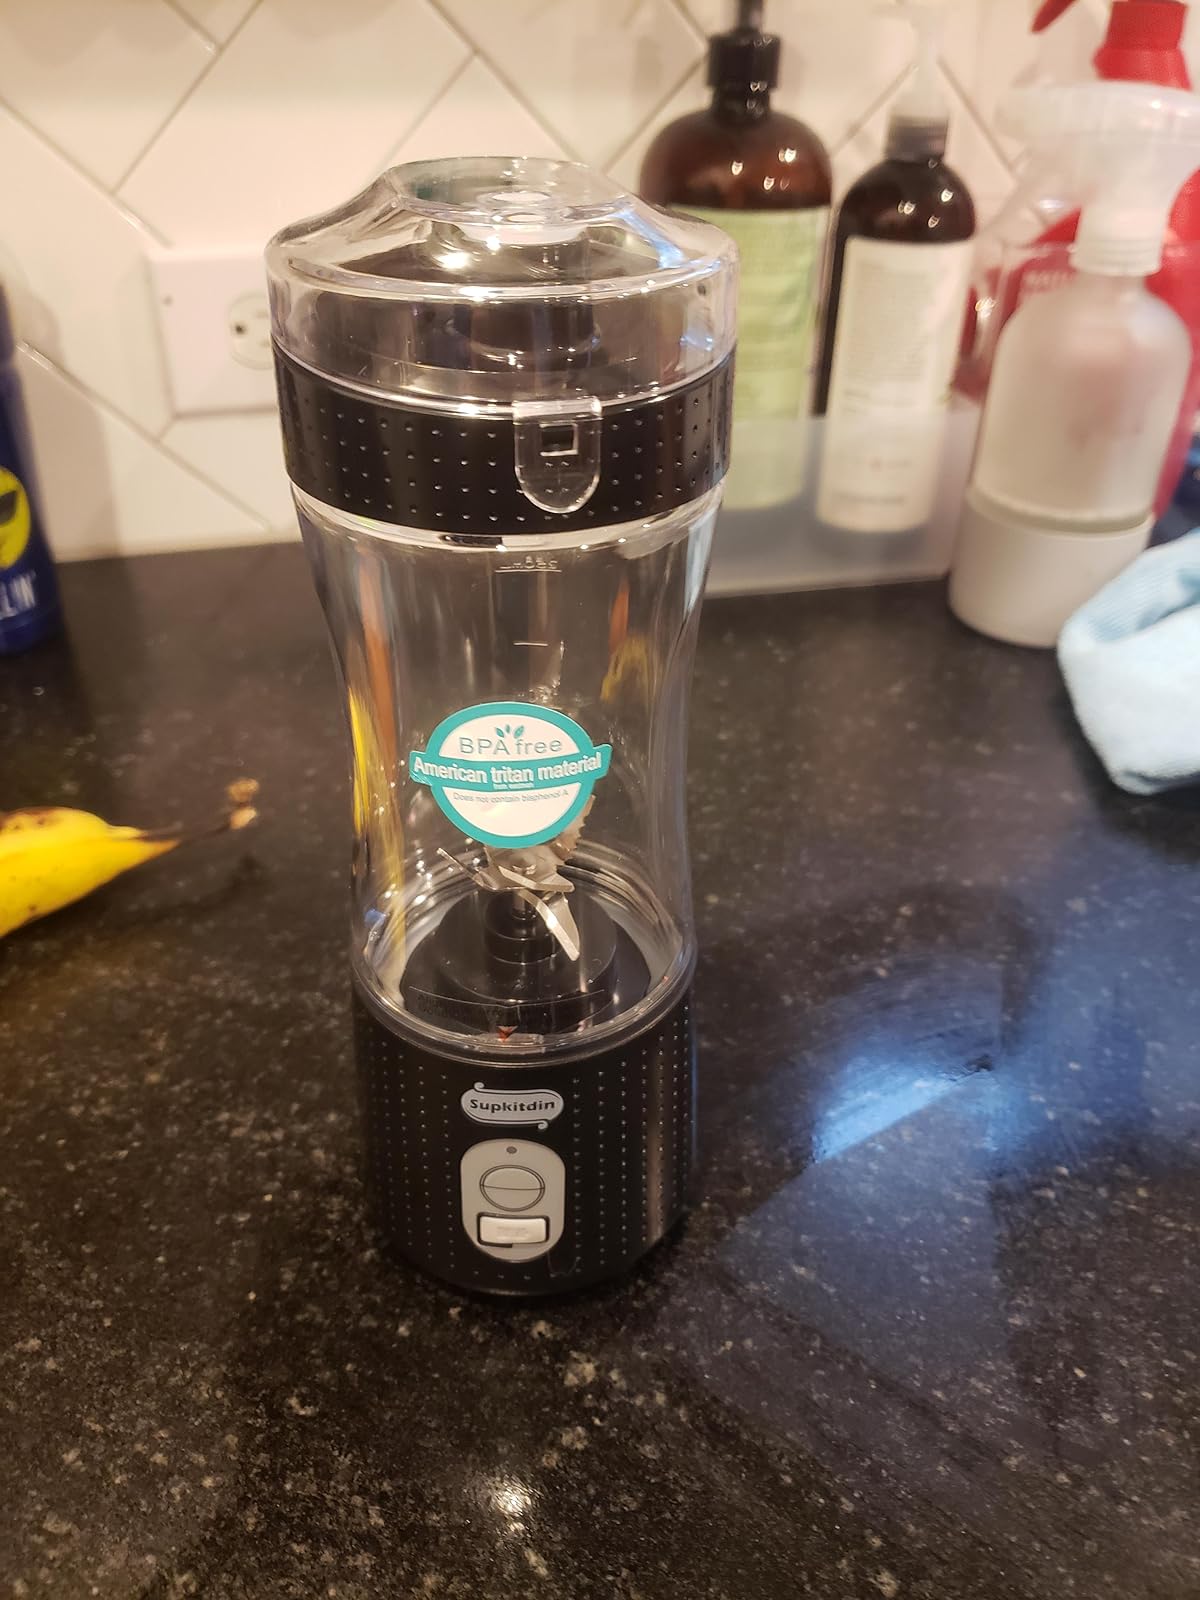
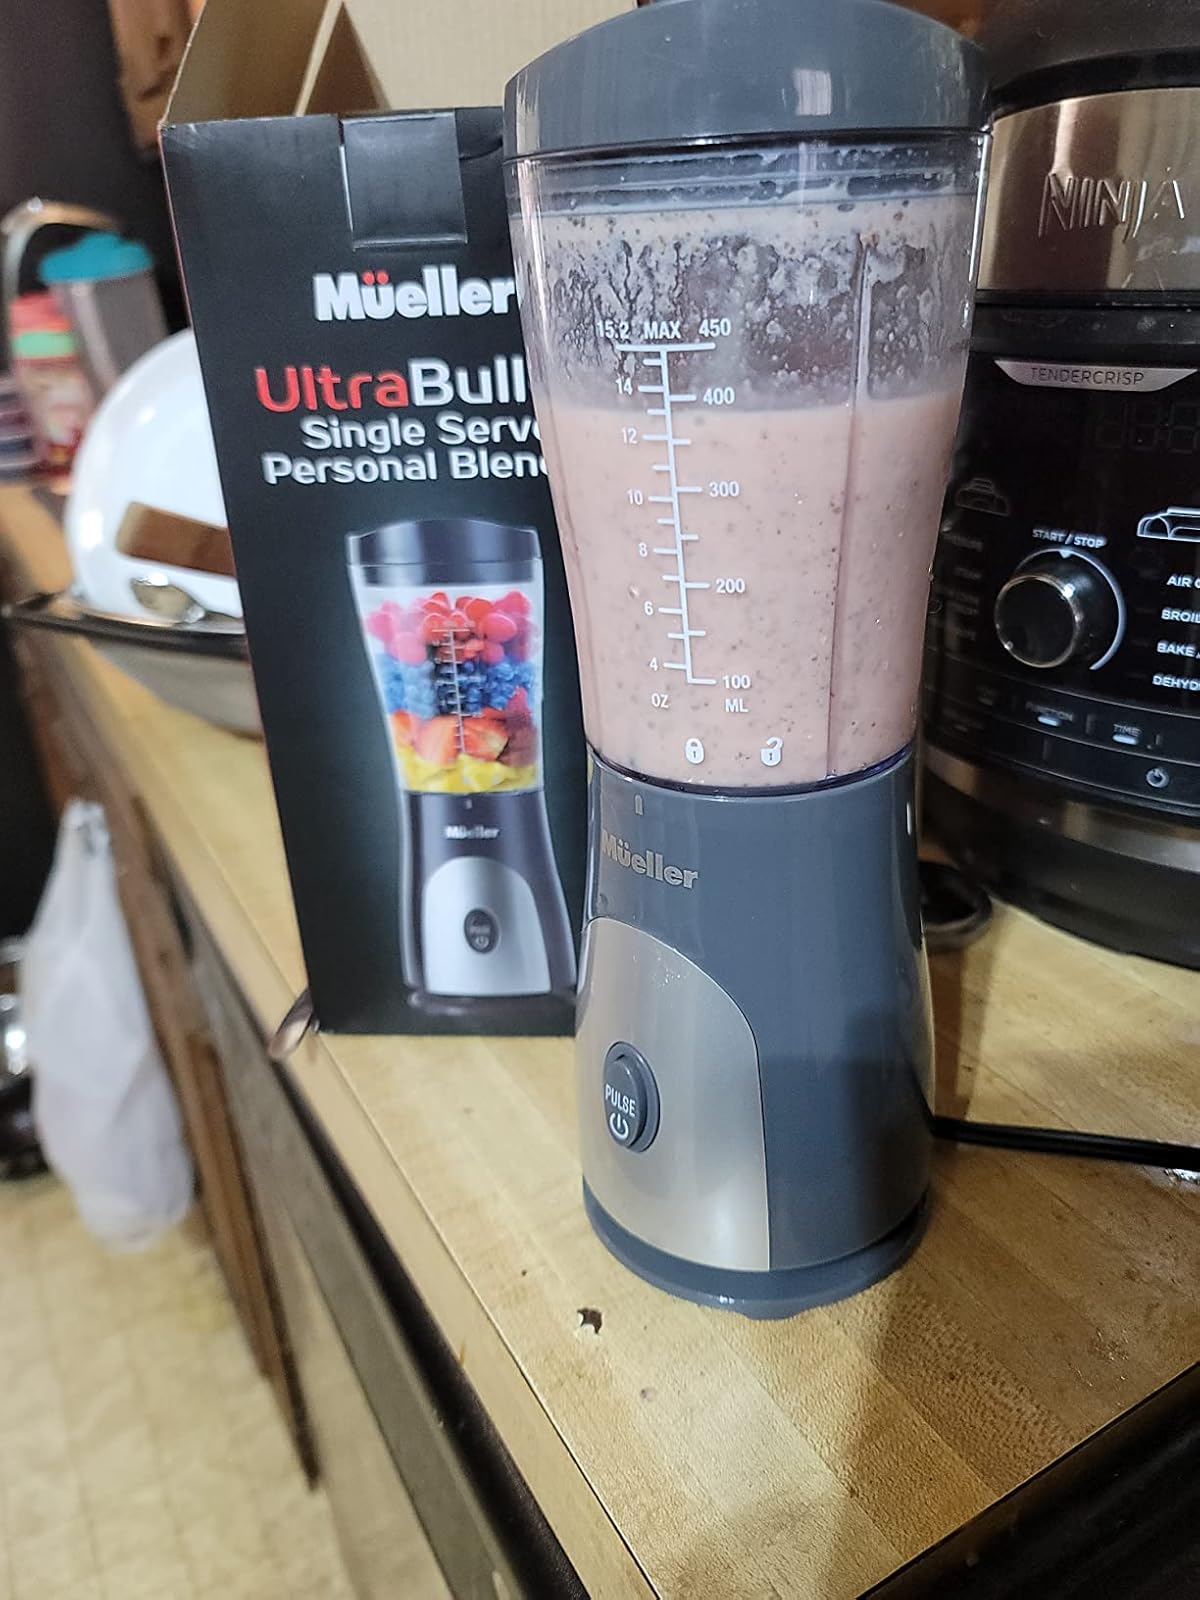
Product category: items_blender
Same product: no